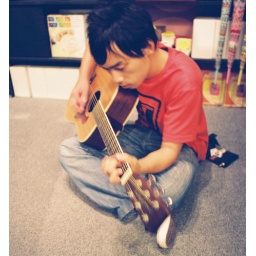
in the red shirt again...